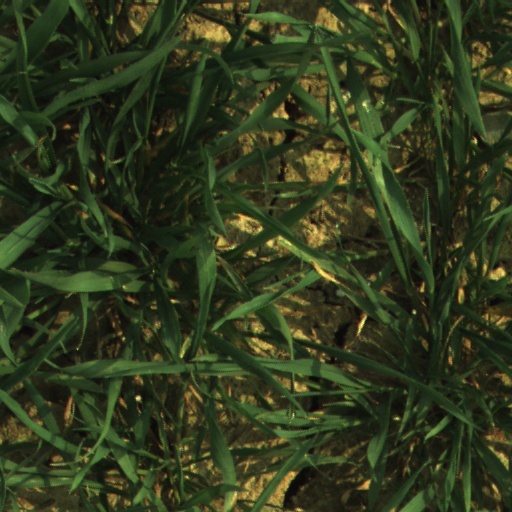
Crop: wheat